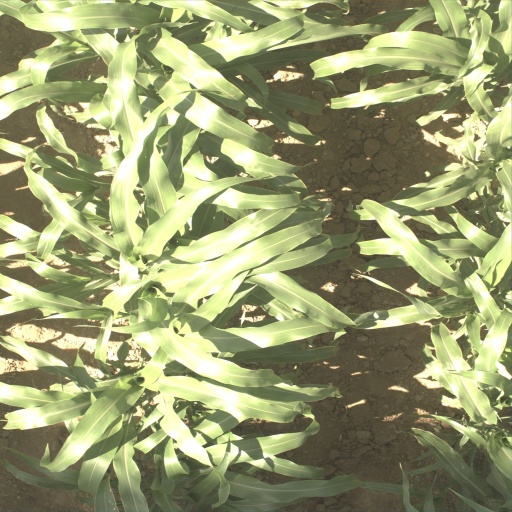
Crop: sorghum